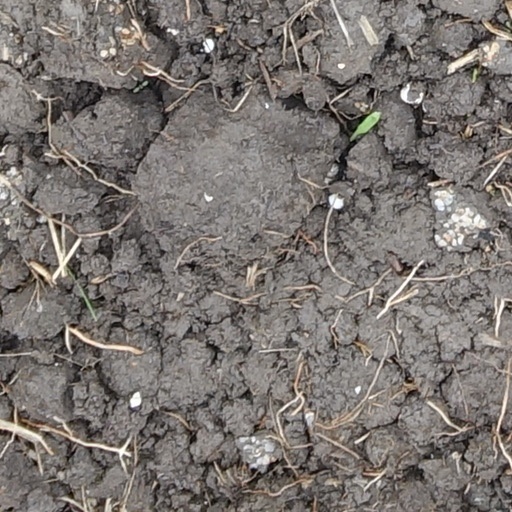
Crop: wheat